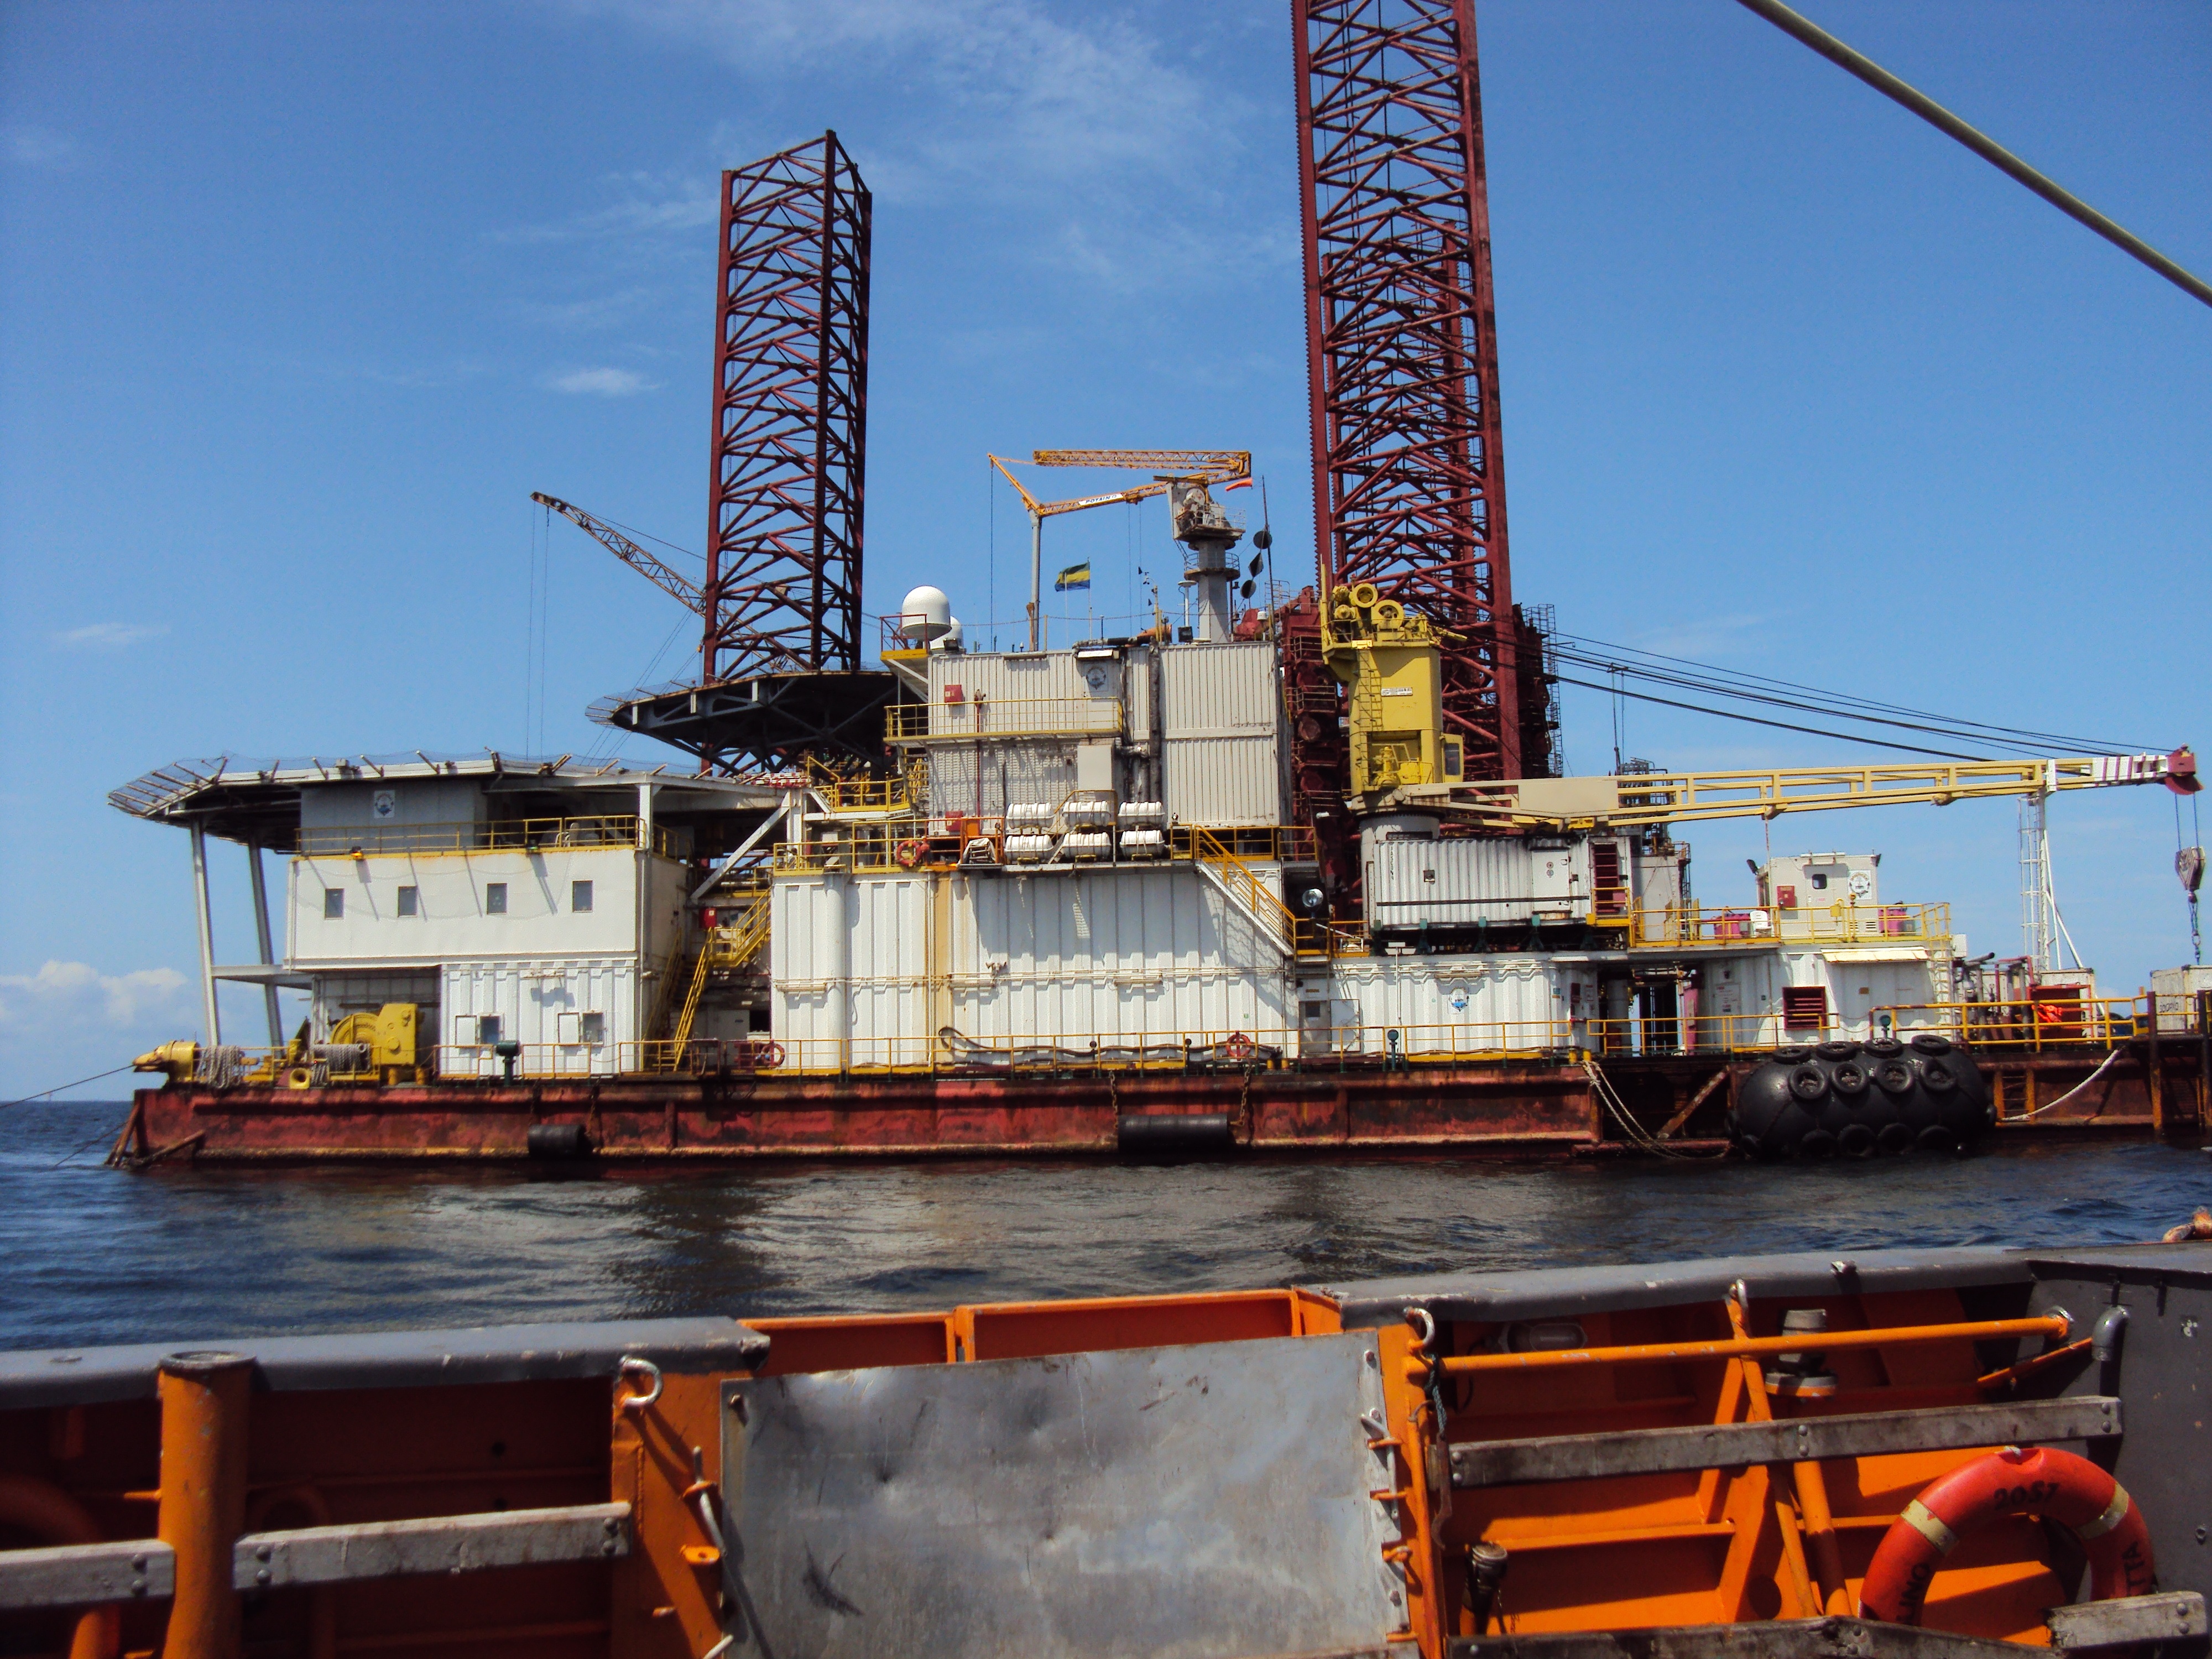
ship, travel, transport, vehicle, africa, platform, industry, port, crane, drilling, oil rig, freight transport, construction equipment, gabon, drilling rig, jackup rig, offshore drilling, crane vessel floating